Sheraton Stockholm Hotel

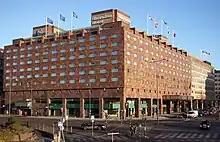
Hotel Sheraton at Tegelbacken in January 2009.

Sheraton Stockholm Hotel is a hotel at the intersection between Vasagatan and Tegelbacken in central Stockholm, Sweden, designed by AOS Arkitekter and opened in 1971. The hotel has 465 rooms making it one of the largest hotels in Sweden. The building is considered to have a high cultural historical value, even though the interior was thoroughly renovated in 2007. The hotel was the first Sheraton hotel in Continental Europe.